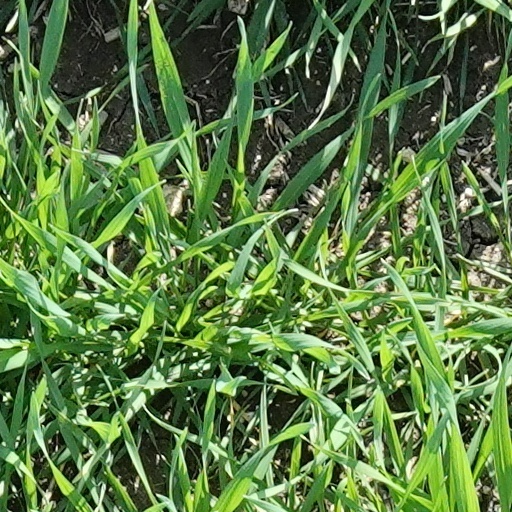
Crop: wheat